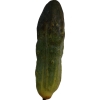
Label: cucumber